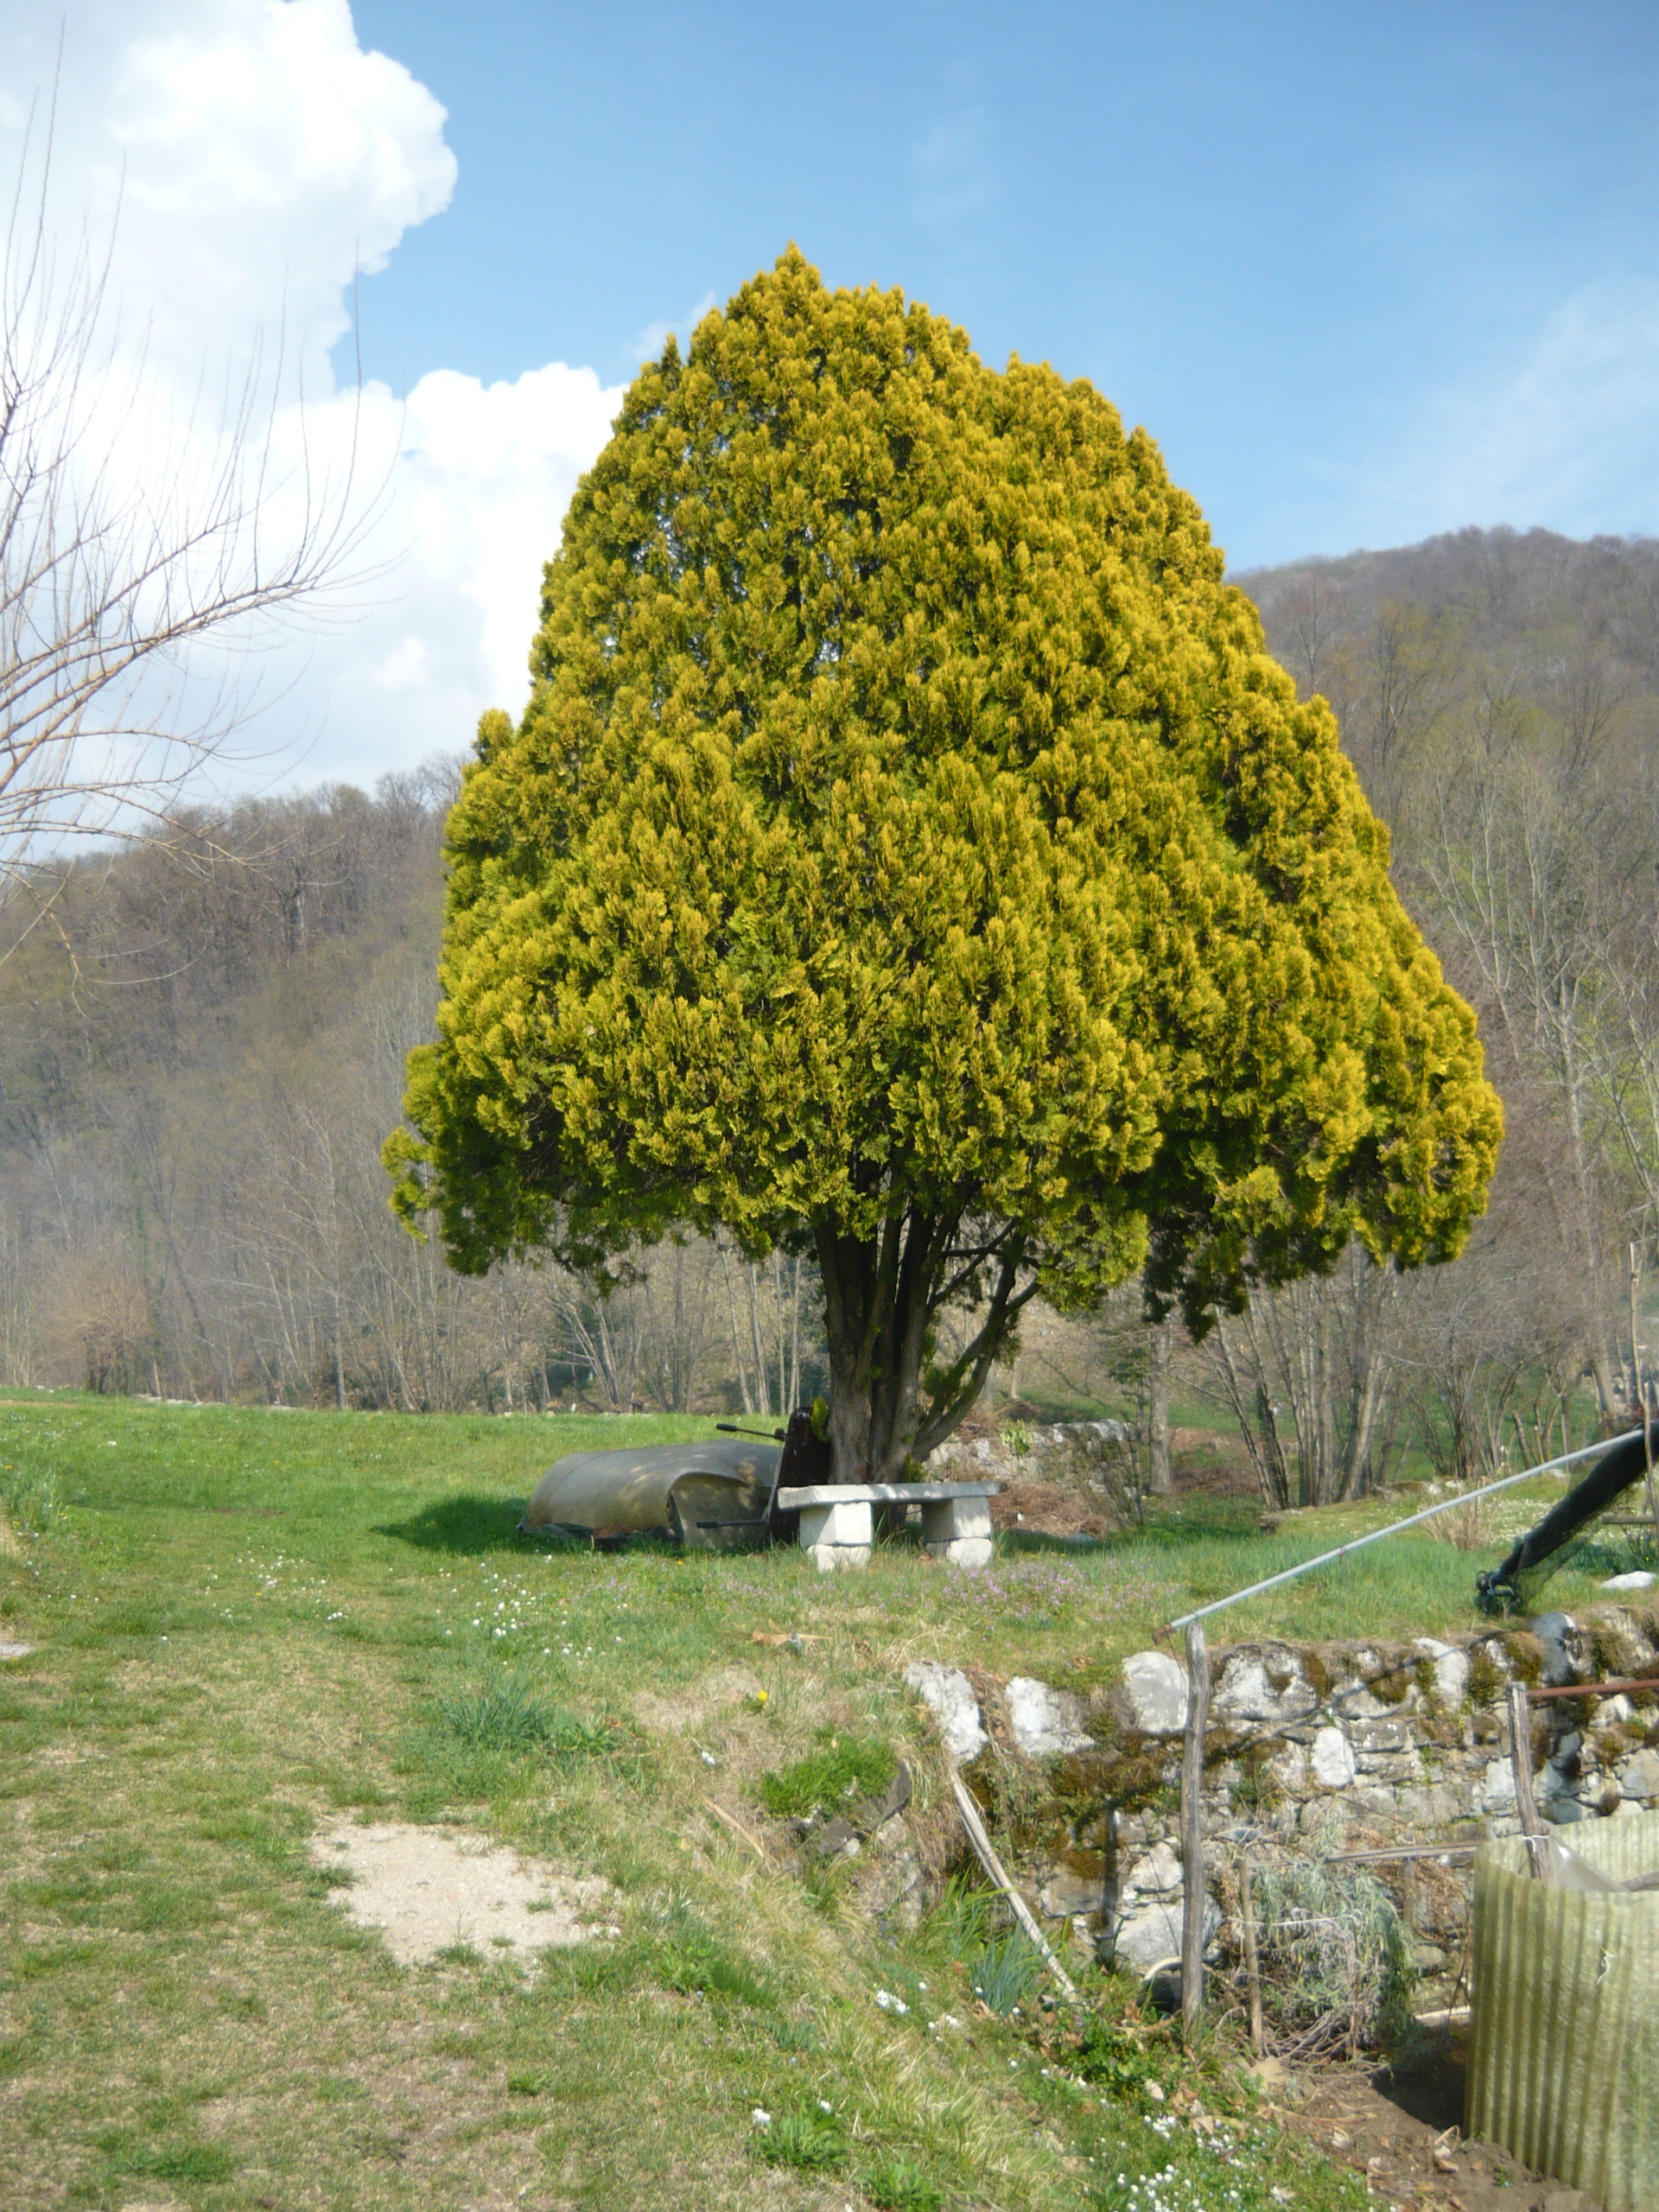
tree, nature, mountain, plant, wood, flower, foliage, autumn, garden, shrub, branches, rural area, maidenhair tree, woody plant, land plant, to cover wispy